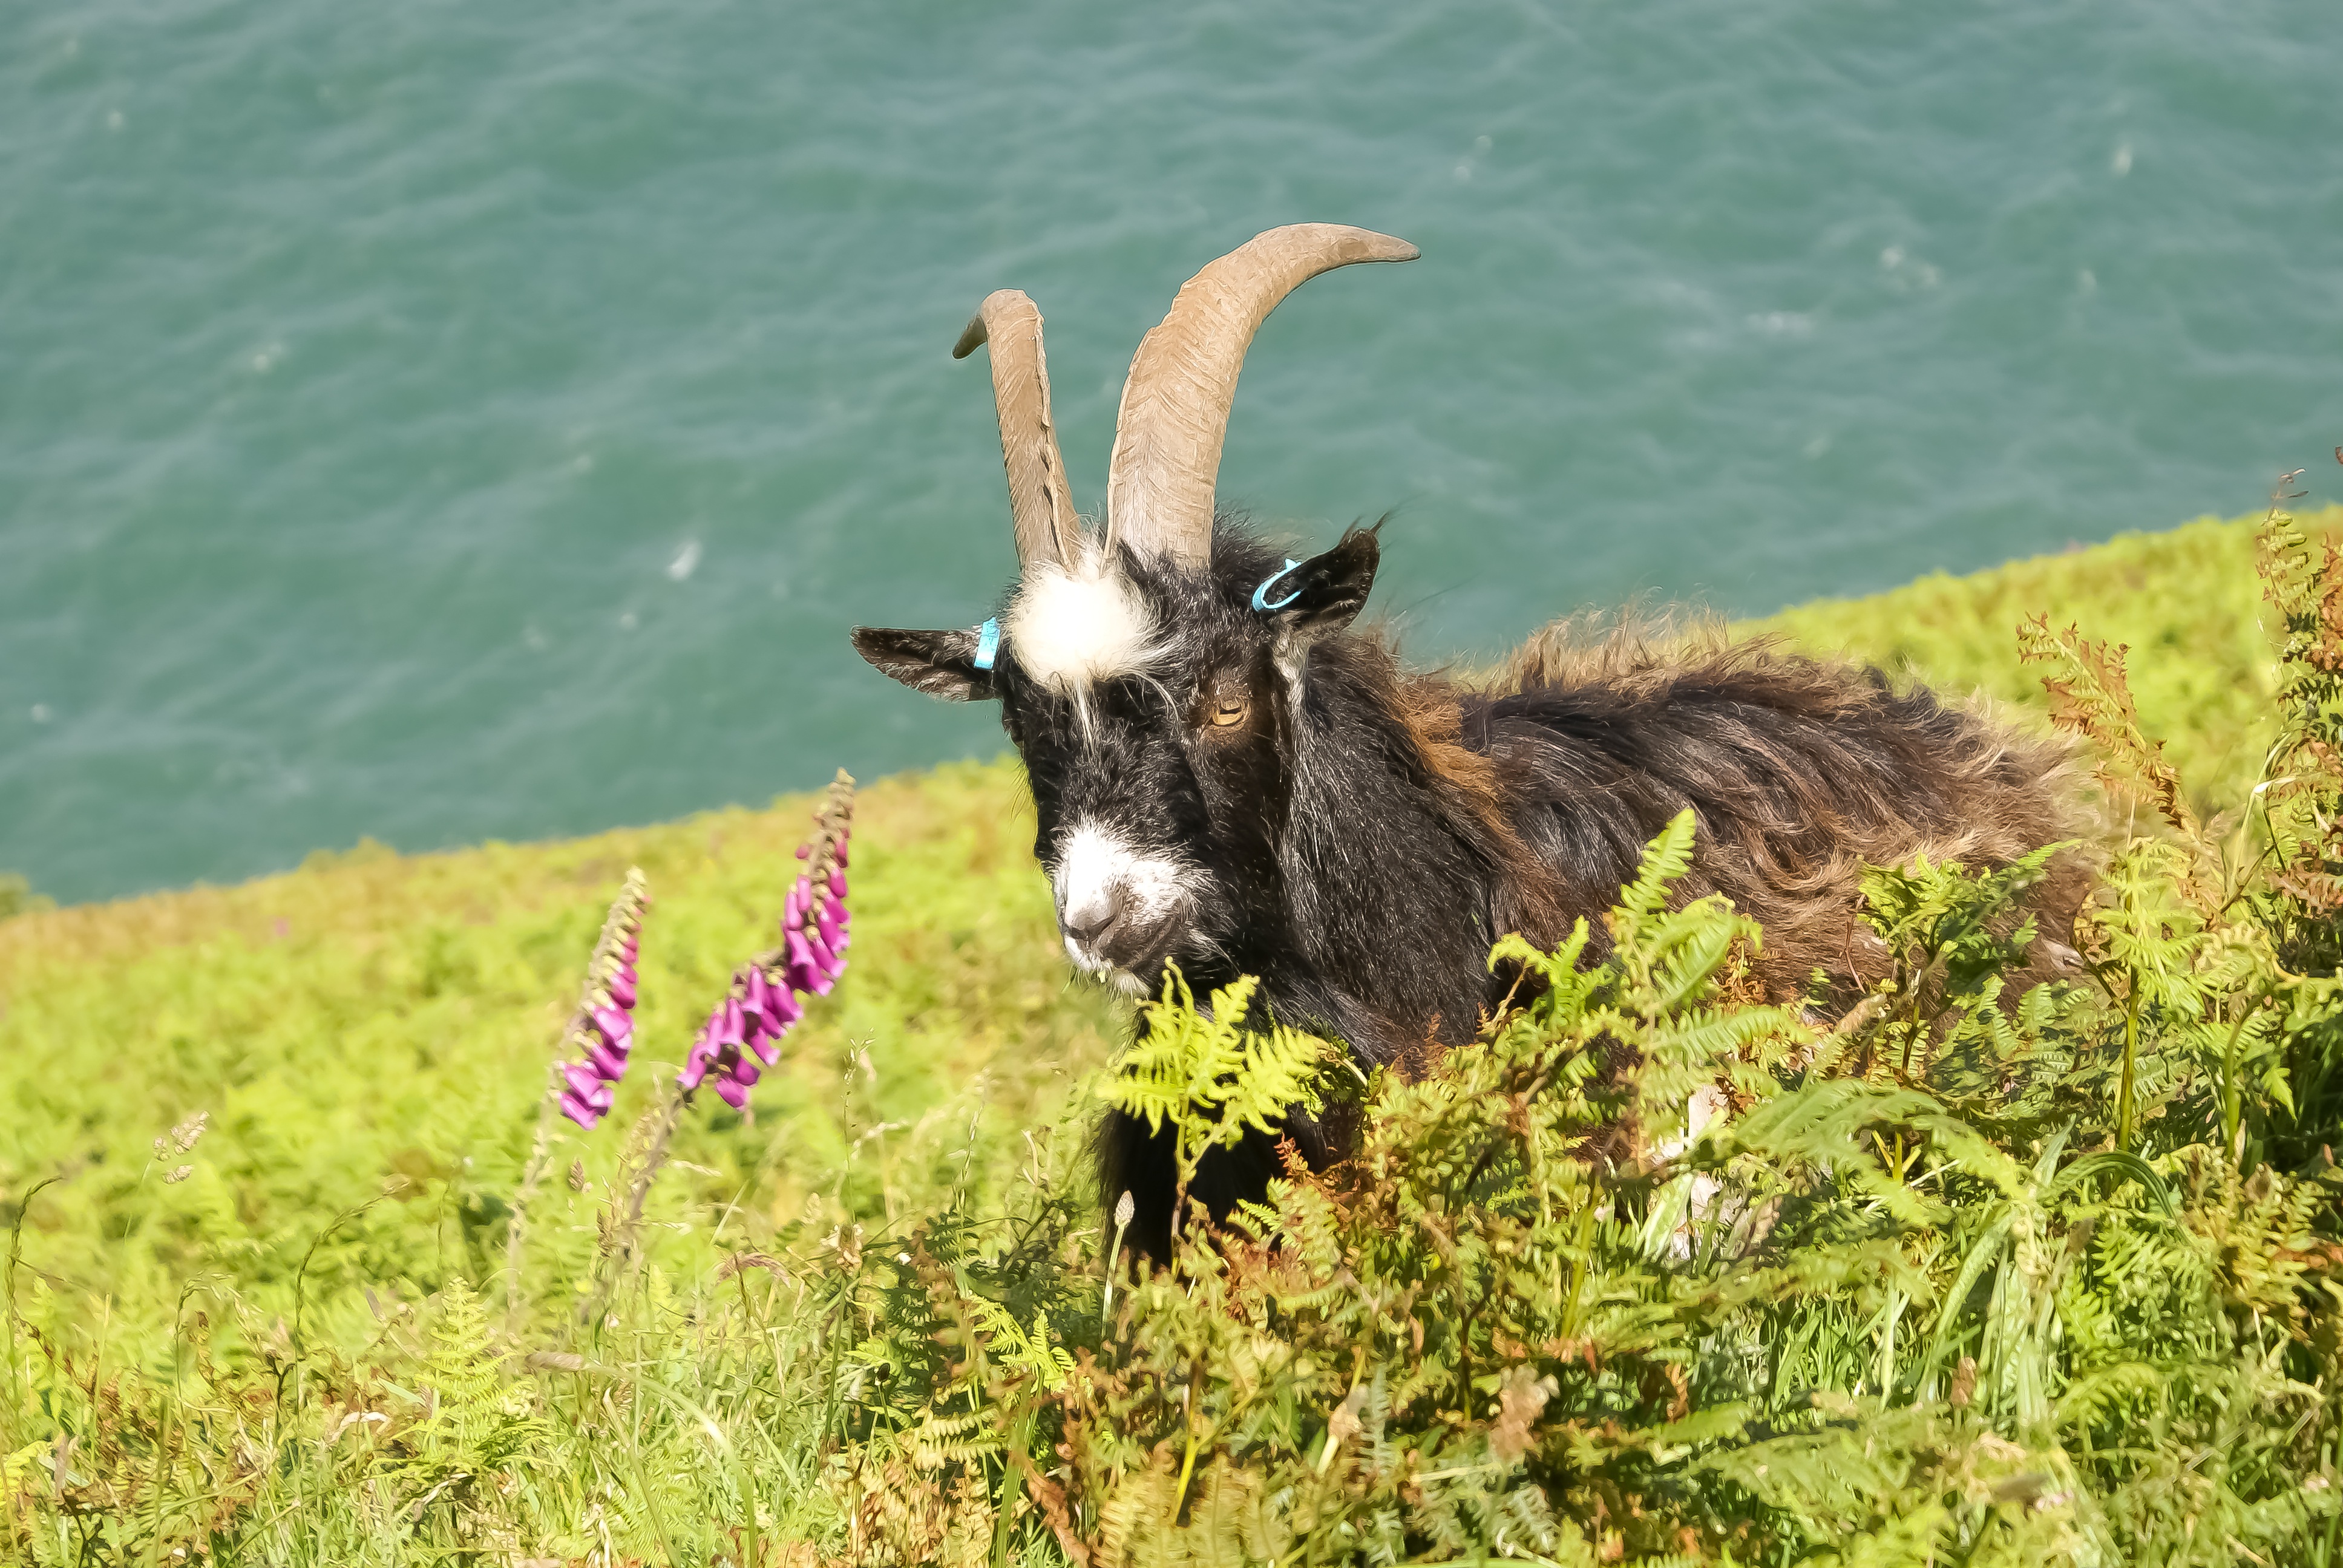
nature, grass, meadow, countryside, animal, wildlife, wild, goat, food, green, pasture, grazing, mammal, milk, fauna, england, goats, grassland, domestic, organic, cow goat family